New Jersey Route 21

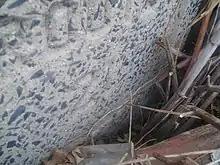
Bridge stamp for Route 21 along former alignment, which was known as Route 21A.

Route 21 heads north from the Newark Airport Interchange with US 1/9 in Newark near Newark Airport on a six-lane freeway known as McCarter Highway. This portion of Route 21 serves to connect Newark Liberty with downtown Newark. The route interchanges with I-78 and US 22 and then crosses over Conrail Shared Assets Operations' Greenville Running Track, Lehigh Line, and Passaic and Harsimus Line and then Amtrak's Northeast Corridor rail line on a viaduct, coming to an interchange with Broad Street that provides access to Frelinghuysen Avenue (Route 27). The route continues north, paralleling the elevated Northeast Corridor tracks that lead up to Newark Penn Station, which serves Amtrak and NJ Transit trains and PATH's Newark–World Trade Center line. At the intersection with Emmet Street, Route 21 becomes a four-lane surface road and intersects with Murray Street, which provides access to the Ironbound neighborhood of Newark. This section of Route 21 through the southern part of Newark has a high accident rate due to the heavy concentration of businesses and traffic lights along this portion of road. The road widens to six lanes and the route intersects with Market Street (CR 510) near Newark Penn Station and continues north into Downtown Newark, splitting from the Northeast Corridor rail line. It crosses the intersection with Raymond Boulevard and the route meets the intersection with Center Street (CR 508), which it forms a concurrency.